Rudolf Eickemeyer Jr.

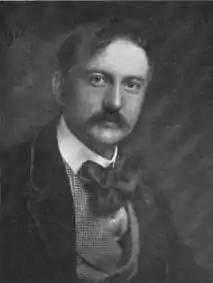
Eickemeyer, c. 1904

Rudolf Eickemeyer Jr. (August 7, 1862 – April 25, 1932) was an American pictorialist photographer, active in the late 19th and early 20th centuries. He was one of the first Americans (along with Alfred Stieglitz) to be admitted to the Linked Ring, and his photographs won dozens of medals at exhibitions around the world in the 1890s and early 1900s. He was famous among his contemporaries for his portraits of high-society women, most notably model and singer Evelyn Nesbit. Eickemeyer's best-known photographs are now part of the collections of the Smithsonian Institution.